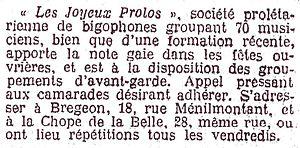
Annonce concernant une société bigophonique, page 2, 7ème colonne, rubrique ""Fêtes, meetings et conférences""."
Le bigophone ou bigotphone est un instrument de musique carnavalesque, d'aspect décoratif, très bruyant, populaire, bon marché et facile à fabriquer.
Cette liste de sociétés bigophoniques a pour ambition de rassembler le plus grand nombre possible de noms de goguettes organisées en sociétés bigophoniques existants dans la documentation conservée sur elles.
Cette liste de 1 236 goguettes, comportant une goguette algérienne, une goguette allemande, 18 goguettes américaines, deux goguettes anglaises, une goguette néo-zélandaise, une goguette australienne, onze goguettes belges et 1 201 goguettes françaises, a pour ambition de rassembler le plus grand nombre possible de noms de goguettes existants dans la documentation conservée sur elles.